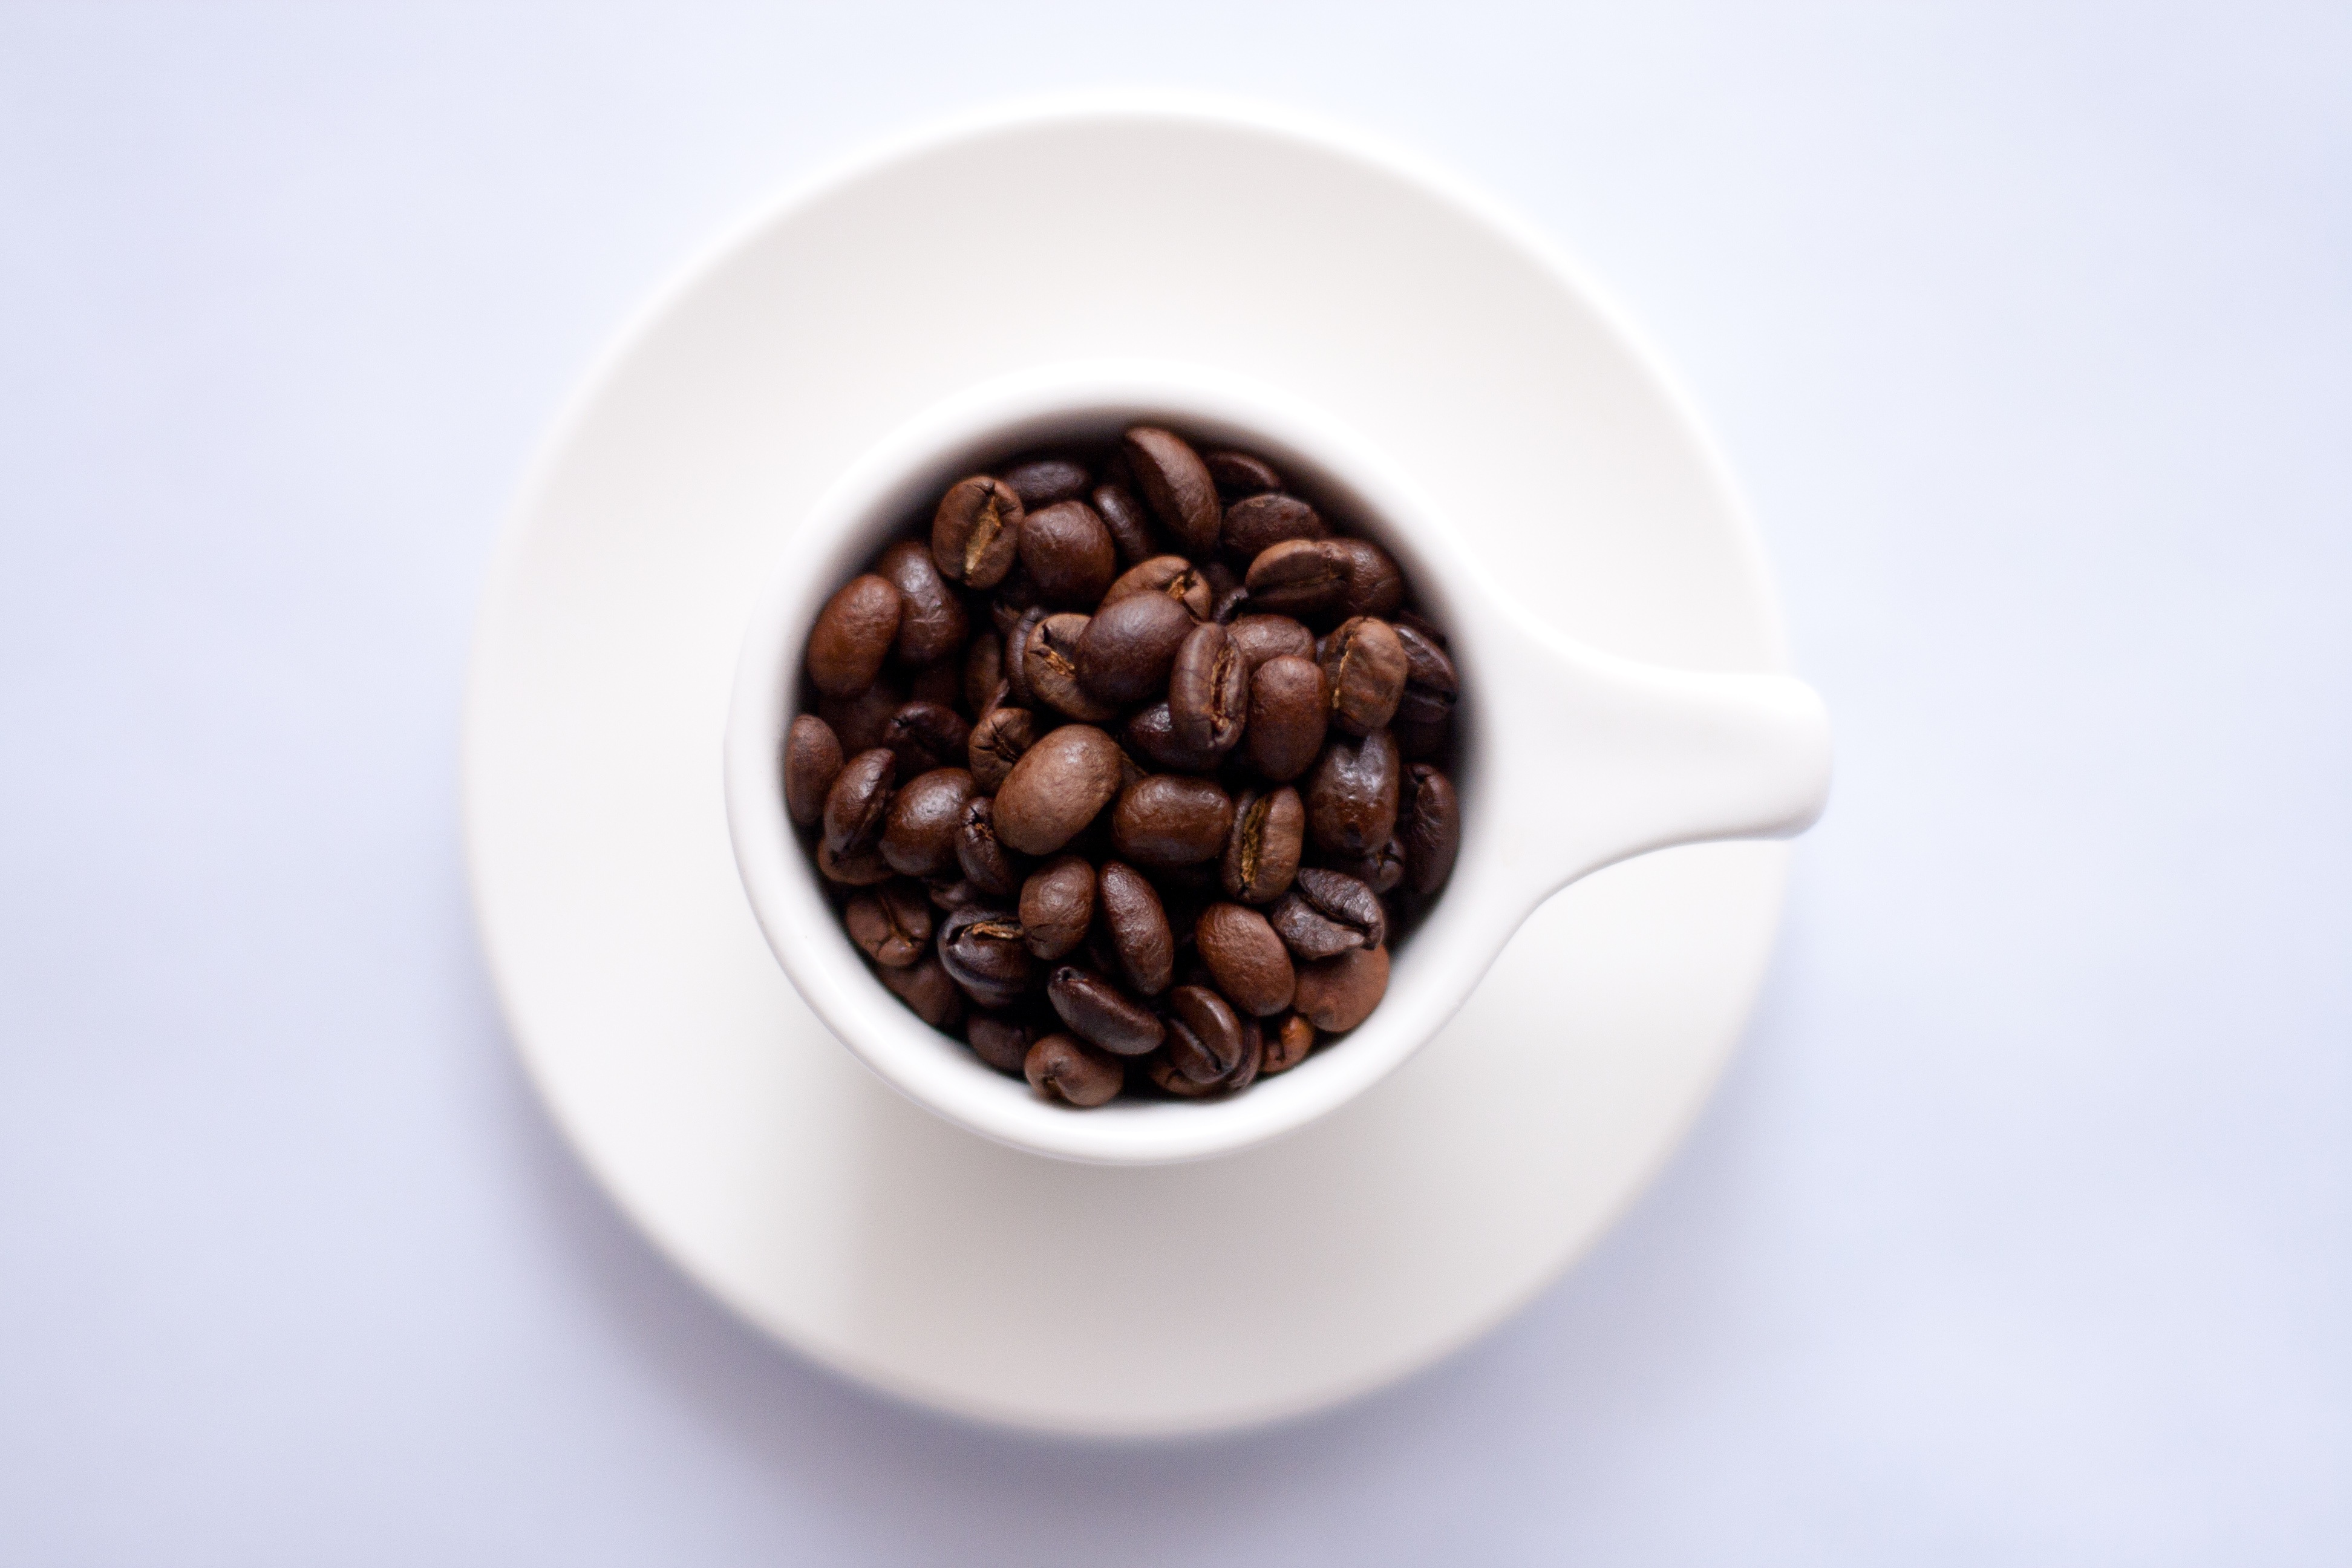
coffee, coffee bean, bean, cup, food, produce, saucer, drink, espresso, coffee cup, caffeine, flavor